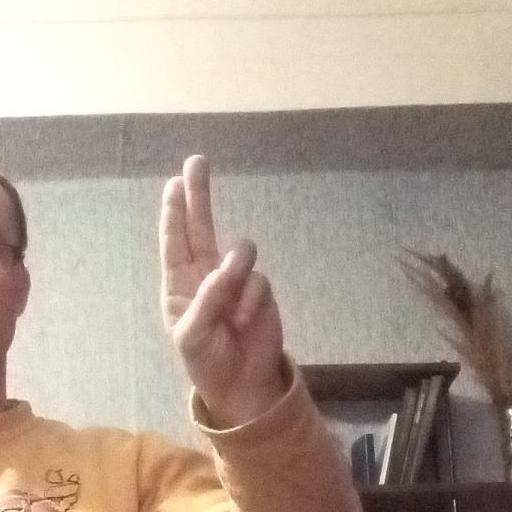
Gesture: two_up